Albigensian Crusade

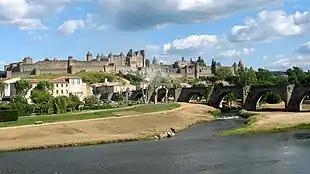
Carcassonne with the Aude river in the foreground

After the Massacre at Béziers, the next major target was Carcassonne, a city with many well-known Cathars. Carcassonne was well fortified but vulnerable, and overflowing with refugees. The Crusaders traversed the 45 miles between Béziers and Carcassonne in six days, arriving in the city on 1 August 1209. The siege did not last long. By 7 August, they had cut the city's water supply. Raymond Roger sought negotiations but was taken prisoner while under truce, and Carcassonne surrendered on 15 August.